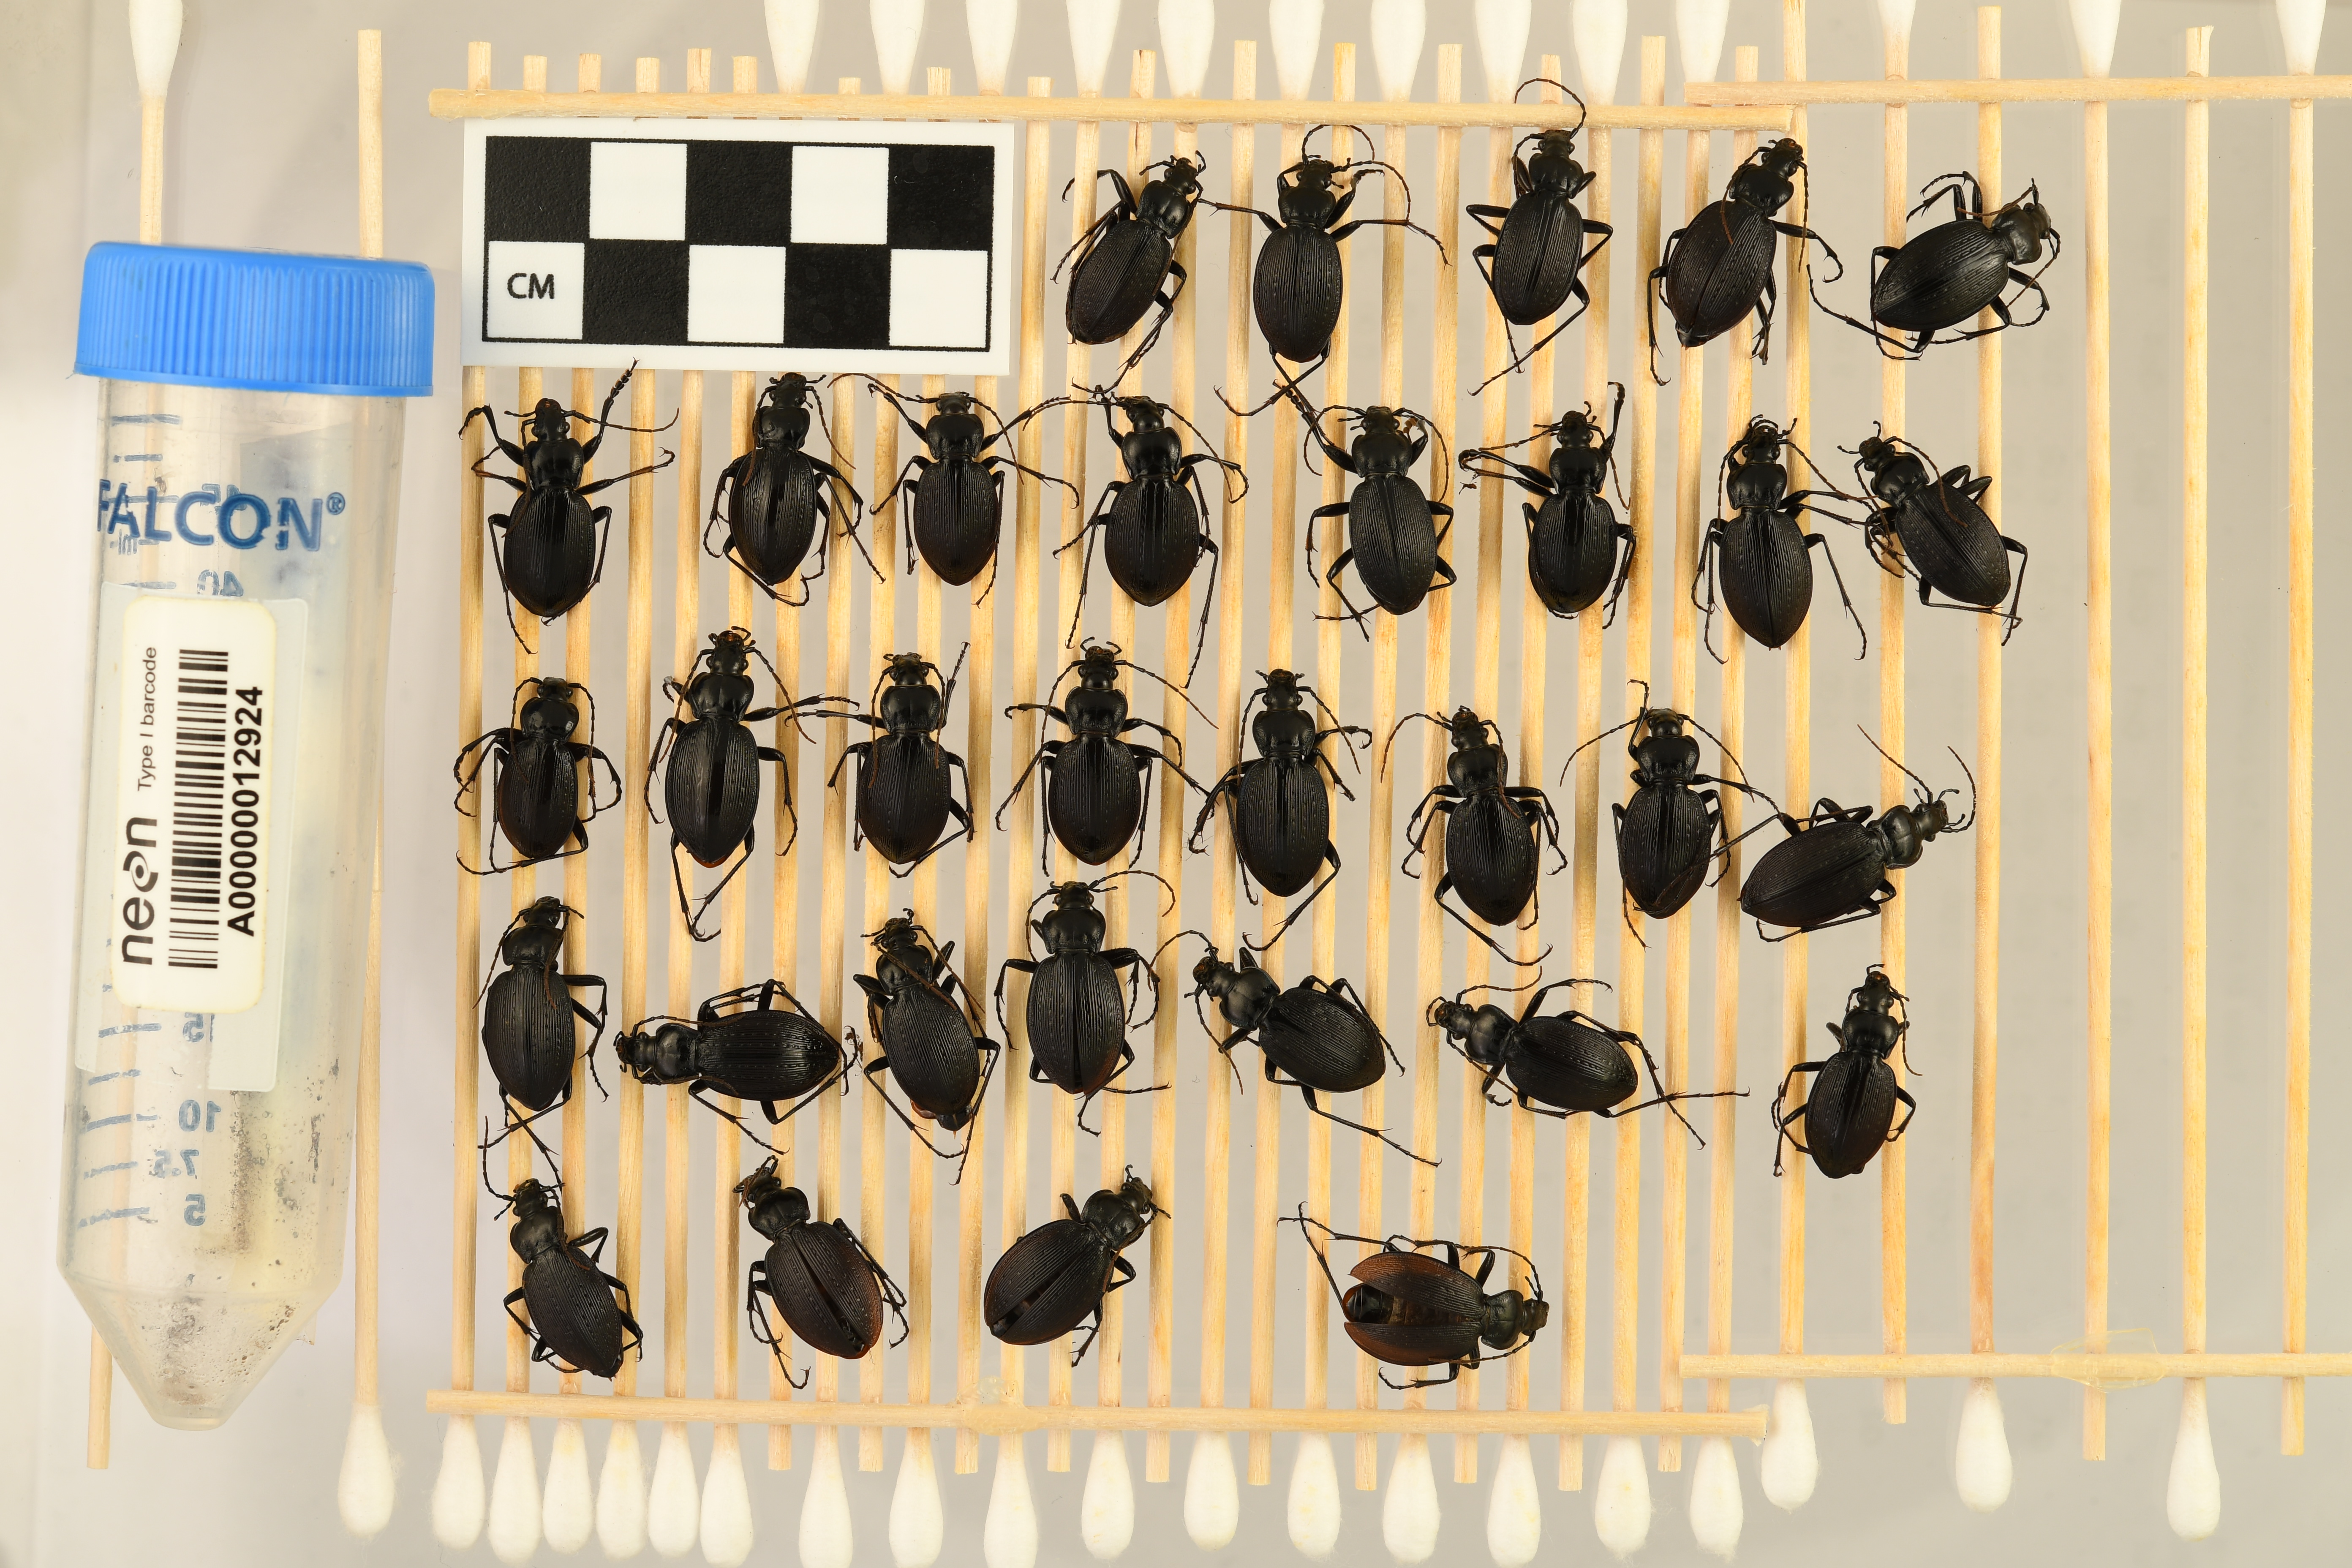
Carabus goryi — Mountain Lake Biological Station NEON, plot MLBS_009. Beetle 1, ElytraLength: 1.284 cm (lying flat: Yes)

Carabus goryi — Mountain Lake Biological Station NEON, plot MLBS_009. Beetle 1, ElytraWidth: 0.5831 cm (lying flat: Yes)

Carabus goryi — Mountain Lake Biological Station NEON, plot MLBS_009. Beetle 2, ElytraLength: 1.373 cm (lying flat: Yes)

Carabus goryi — Mountain Lake Biological Station NEON, plot MLBS_009. Beetle 2, ElytraWidth: 0.6159 cm (lying flat: Yes)

Carabus goryi — Mountain Lake Biological Station NEON, plot MLBS_009. Beetle 3, ElytraLength: 1.391 cm (lying flat: Yes)

Carabus goryi — Mountain Lake Biological Station NEON, plot MLBS_009. Beetle 3, ElytraWidth: 0.6486 cm (lying flat: Yes)

Carabus goryi — Mountain Lake Biological Station NEON, plot MLBS_009. Beetle 4, ElytraLength: 1.433 cm (lying flat: Yes)

Carabus goryi — Mountain Lake Biological Station NEON, plot MLBS_009. Beetle 4, ElytraWidth: 0.6593 cm (lying flat: Yes)

Carabus goryi — Mountain Lake Biological Station NEON, plot MLBS_009. Beetle 5, ElytraLength: 1.474 cm (lying flat: Yes)

Carabus goryi — Mountain Lake Biological Station NEON, plot MLBS_009. Beetle 5, ElytraWidth: 0.6949 cm (lying flat: Yes)

Carabus goryi — Mountain Lake Biological Station NEON, plot MLBS_009. Beetle 6, ElytraLength: 1.311 cm (lying flat: Yes)

Carabus goryi — Mountain Lake Biological Station NEON, plot MLBS_009. Beetle 6, ElytraWidth: 0.708 cm (lying flat: Yes)

Carabus goryi — Mountain Lake Biological Station NEON, plot MLBS_009. Beetle 7, ElytraLength: 1.387 cm (lying flat: Yes)

Carabus goryi — Mountain Lake Biological Station NEON, plot MLBS_009. Beetle 7, ElytraWidth: 0.6047 cm (lying flat: Yes)

Carabus goryi — Mountain Lake Biological Station NEON, plot MLBS_009. Beetle 8, ElytraLength: 1.295 cm (lying flat: Yes)

Carabus goryi — Mountain Lake Biological Station NEON, plot MLBS_009. Beetle 8, ElytraWidth: 0.641 cm (lying flat: Yes)

Carabus goryi — Mountain Lake Biological Station NEON, plot MLBS_009. Beetle 9, ElytraLength: 1.31 cm (lying flat: Yes)

Carabus goryi — Mountain Lake Biological Station NEON, plot MLBS_009. Beetle 9, ElytraWidth: 0.6159 cm (lying flat: Yes)

Carabus goryi — Mountain Lake Biological Station NEON, plot MLBS_009. Beetle 10, ElytraLength: 1.353 cm (lying flat: Yes)

Carabus goryi — Mountain Lake Biological Station NEON, plot MLBS_009. Beetle 10, ElytraWidth: 0.5947 cm (lying flat: Yes)

Carabus goryi — Mountain Lake Biological Station NEON, plot MLBS_009. Beetle 11, ElytraLength: 1.26 cm (lying flat: Yes)

Carabus goryi — Mountain Lake Biological Station NEON, plot MLBS_009. Beetle 11, ElytraWidth: 0.6287 cm (lying flat: Yes)

Carabus goryi — Mountain Lake Biological Station NEON, plot MLBS_009. Beetle 12, ElytraLength: 1.407 cm (lying flat: Yes)

Carabus goryi — Mountain Lake Biological Station NEON, plot MLBS_009. Beetle 12, ElytraWidth: 0.6328 cm (lying flat: Yes)

Carabus goryi — Mountain Lake Biological Station NEON, plot MLBS_009. Beetle 13, ElytraLength: 1.382 cm (lying flat: Yes)

Carabus goryi — Mountain Lake Biological Station NEON, plot MLBS_009. Beetle 13, ElytraWidth: 0.6718 cm (lying flat: Yes)

Carabus goryi — Mountain Lake Biological Station NEON, plot MLBS_009. Beetle 14, ElytraLength: 1.211 cm (lying flat: Yes)

Carabus goryi — Mountain Lake Biological Station NEON, plot MLBS_009. Beetle 14, ElytraWidth: 0.6047 cm (lying flat: Yes)

Carabus goryi — Mountain Lake Biological Station NEON, plot MLBS_009. Beetle 15, ElytraLength: 1.478 cm (lying flat: Yes)

Carabus goryi — Mountain Lake Biological Station NEON, plot MLBS_009. Beetle 15, ElytraWidth: 0.643 cm (lying flat: Yes)

Carabus goryi — Mountain Lake Biological Station NEON, plot MLBS_009. Beetle 16, ElytraLength: 1.328 cm (lying flat: Yes)

Carabus goryi — Mountain Lake Biological Station NEON, plot MLBS_009. Beetle 16, ElytraWidth: 0.698 cm (lying flat: Yes)

Carabus goryi — Mountain Lake Biological Station NEON, plot MLBS_009. Beetle 17, ElytraLength: 1.308 cm (lying flat: Yes)

Carabus goryi — Mountain Lake Biological Station NEON, plot MLBS_009. Beetle 17, ElytraWidth: 0.6539 cm (lying flat: Yes)

Carabus goryi — Mountain Lake Biological Station NEON, plot MLBS_009. Beetle 18, ElytraLength: 1.41 cm (lying flat: Yes)

Carabus goryi — Mountain Lake Biological Station NEON, plot MLBS_009. Beetle 18, ElytraWidth: 0.6283 cm (lying flat: Yes)

Carabus goryi — Mountain Lake Biological Station NEON, plot MLBS_009. Beetle 19, ElytraLength: 1.318 cm (lying flat: Yes)

Carabus goryi — Mountain Lake Biological Station NEON, plot MLBS_009. Beetle 19, ElytraWidth: 0.6345 cm (lying flat: Yes)

Carabus goryi — Mountain Lake Biological Station NEON, plot MLBS_009. Beetle 20, ElytraLength: 1.388 cm (lying flat: Yes)

Carabus goryi — Mountain Lake Biological Station NEON, plot MLBS_009. Beetle 20, ElytraWidth: 0.643 cm (lying flat: Yes)

Carabus goryi — Mountain Lake Biological Station NEON, plot MLBS_009. Beetle 21, ElytraLength: 1.532 cm (lying flat: Yes)

Carabus goryi — Mountain Lake Biological Station NEON, plot MLBS_009. Beetle 21, ElytraWidth: 0.6653 cm (lying flat: Yes)

Carabus goryi — Mountain Lake Biological Station NEON, plot MLBS_009. Beetle 22, ElytraLength: 1.453 cm (lying flat: No)

Carabus goryi — Mountain Lake Biological Station NEON, plot MLBS_009. Beetle 22, ElytraWidth: 0.718 cm (lying flat: No)

Carabus goryi — Mountain Lake Biological Station NEON, plot MLBS_009. Beetle 23, ElytraLength: 1.436 cm (lying flat: Yes)

Carabus goryi — Mountain Lake Biological Station NEON, plot MLBS_009. Beetle 23, ElytraWidth: 0.6543 cm (lying flat: Yes)

Carabus goryi — Mountain Lake Biological Station NEON, plot MLBS_009. Beetle 24, ElytraLength: 1.345 cm (lying flat: Yes)

Carabus goryi — Mountain Lake Biological Station NEON, plot MLBS_009. Beetle 24, ElytraWidth: 0.6407 cm (lying flat: Yes)

Carabus goryi — Mountain Lake Biological Station NEON, plot MLBS_009. Beetle 25, ElytraLength: 1.436 cm (lying flat: No)

Carabus goryi — Mountain Lake Biological Station NEON, plot MLBS_009. Beetle 25, ElytraWidth: 0.7051 cm (lying flat: No)

Carabus goryi — Mountain Lake Biological Station NEON, plot MLBS_009. Beetle 26, ElytraLength: 1.308 cm (lying flat: Yes)

Carabus goryi — Mountain Lake Biological Station NEON, plot MLBS_009. Beetle 26, ElytraWidth: 0.6712 cm (lying flat: Yes)

Carabus goryi — Mountain Lake Biological Station NEON, plot MLBS_009. Beetle 27, ElytraLength: 1.362 cm (lying flat: Yes)

Carabus goryi — Mountain Lake Biological Station NEON, plot MLBS_009. Beetle 27, ElytraWidth: 0.6167 cm (lying flat: Yes)

Carabus goryi — Mountain Lake Biological Station NEON, plot MLBS_009. Beetle 28, ElytraLength: 1.31 cm (lying flat: Yes)

Carabus goryi — Mountain Lake Biological Station NEON, plot MLBS_009. Beetle 28, ElytraWidth: 0.6447 cm (lying flat: Yes)

Carabus goryi — Mountain Lake Biological Station NEON, plot MLBS_009. Beetle 29, ElytraLength: 1.377 cm (lying flat: Yes)

Carabus goryi — Mountain Lake Biological Station NEON, plot MLBS_009. Beetle 29, ElytraWidth: 0.6251 cm (lying flat: Yes)

Carabus goryi — Mountain Lake Biological Station NEON, plot MLBS_009. Beetle 30, ElytraLength: 1.472 cm (lying flat: No)

Carabus goryi — Mountain Lake Biological Station NEON, plot MLBS_009. Beetle 30, ElytraWidth: 0.6903 cm (lying flat: No)

Carabus goryi — Mountain Lake Biological Station NEON, plot MLBS_009. Beetle 31, ElytraLength: 1.45 cm (lying flat: No)

Carabus goryi — Mountain Lake Biological Station NEON, plot MLBS_009. Beetle 31, ElytraWidth: 0.6718 cm (lying flat: No)

Carabus goryi — Mountain Lake Biological Station NEON, plot MLBS_009. Beetle 32, ElytraLength: 1.484 cm (lying flat: No)

Carabus goryi — Mountain Lake Biological Station NEON, plot MLBS_009. Beetle 32, ElytraWidth: 0.6037 cm (lying flat: No)